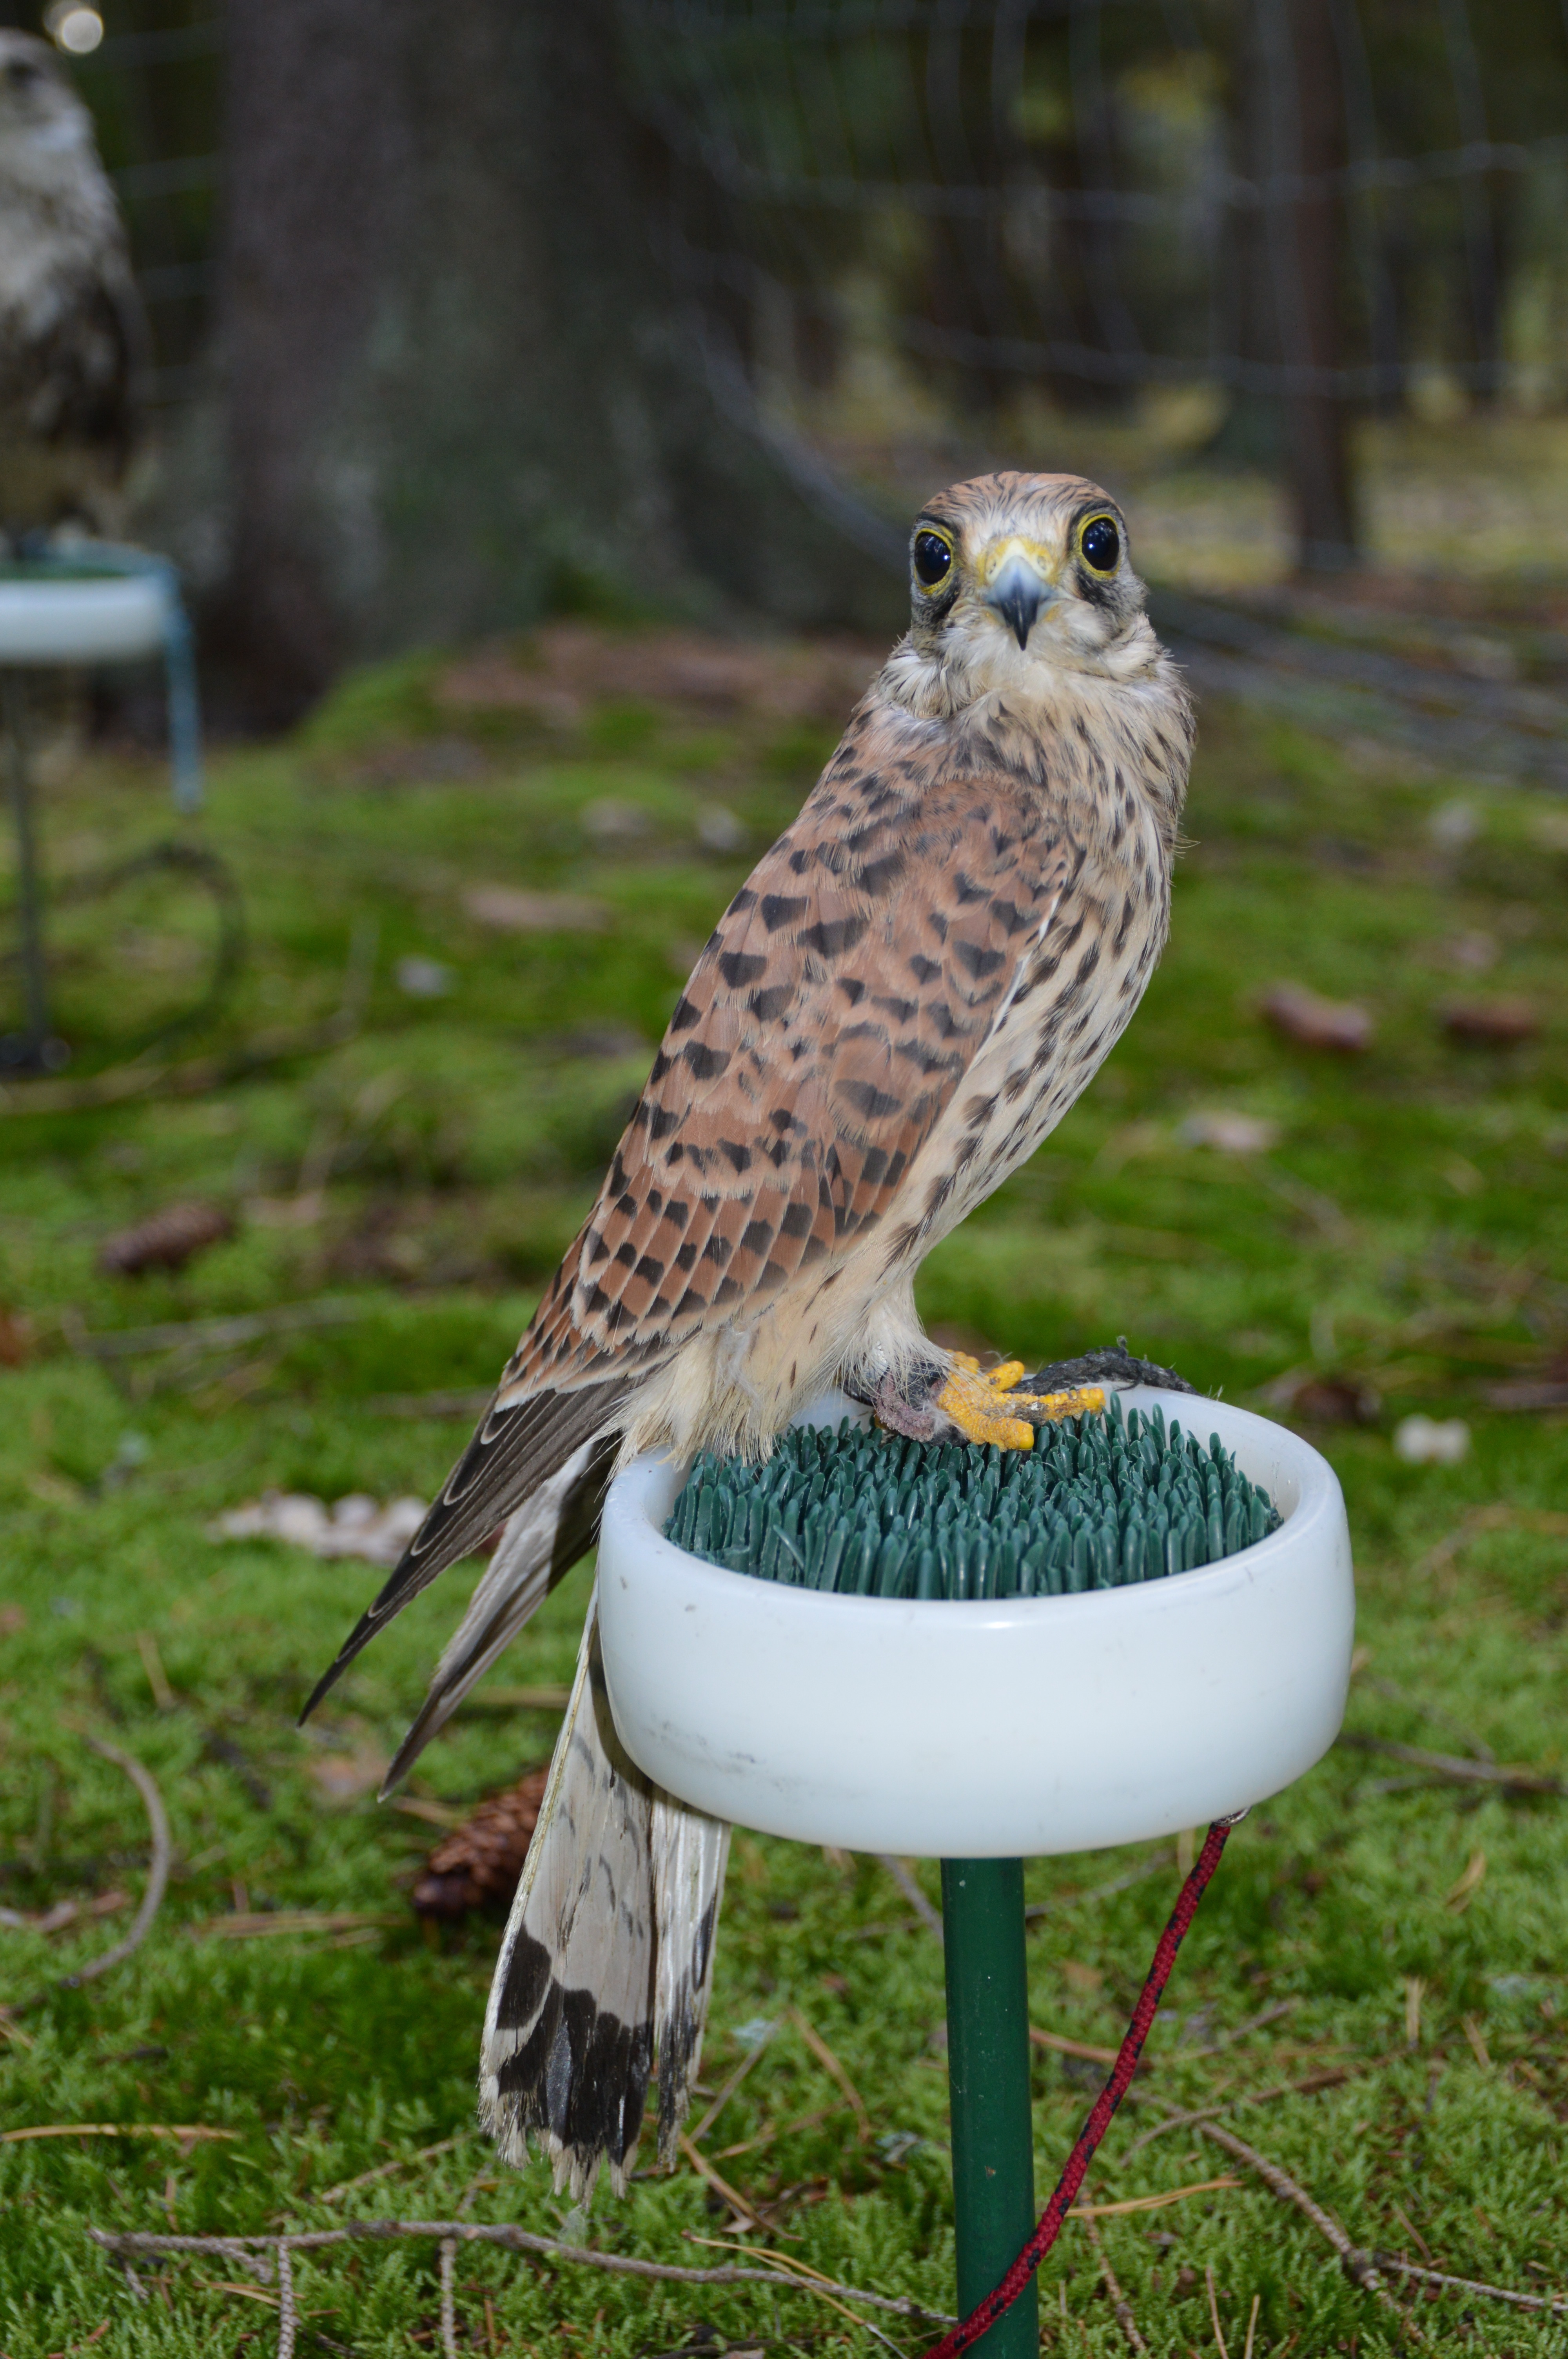
nature, forest, bird, wing, animal, wildlife, wild, beak, sitting, predator, hawk, owl, feather, fauna, bird of prey, vertebrate, hunter, falcon, kestrel, falconry, the critters